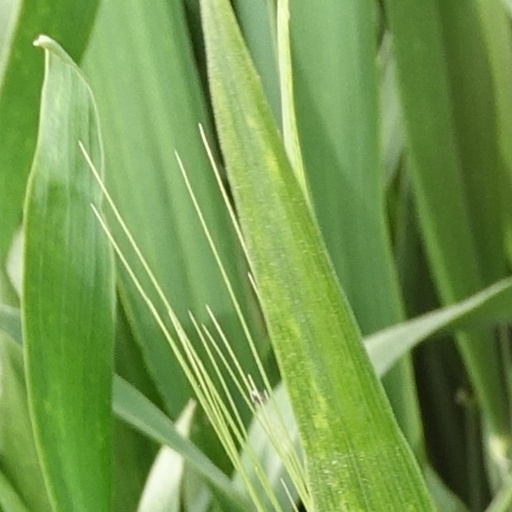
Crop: wheat